Béton brut

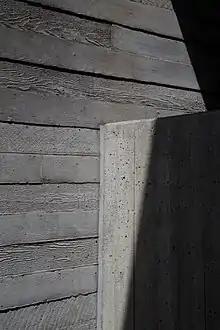
Detail of the Royal National Theatre (1976) showing the grain of the formwork

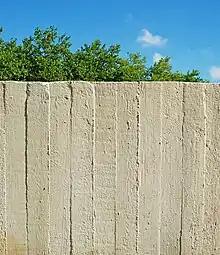
Closeup of board form concrete

The use of béton brut was pioneered by modernist architects such as Auguste Perret and Le Corbusier. Le Corbusier coined the term "béton brut" during the construction of Unité d'Habitation in Marseille, France built in 1952. The term began to spread widely after the British architectural critic Reyner Banham associated it with Brutalism in his 1966 book, "The New Brutalism: Ethic or Aesthetic?", which characterized a recent cluster of new architectural designs, particularly in Europe.